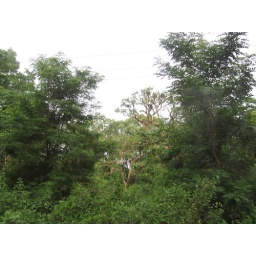
Hard to see the white and black monkey in the middle tree.